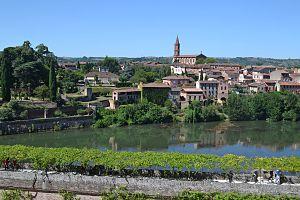
Vue depuis les jardins du Palais de la Berbie à Albi Occitan